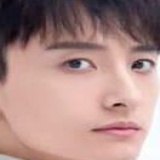
diễn viên Ngưu Tuấn Phong